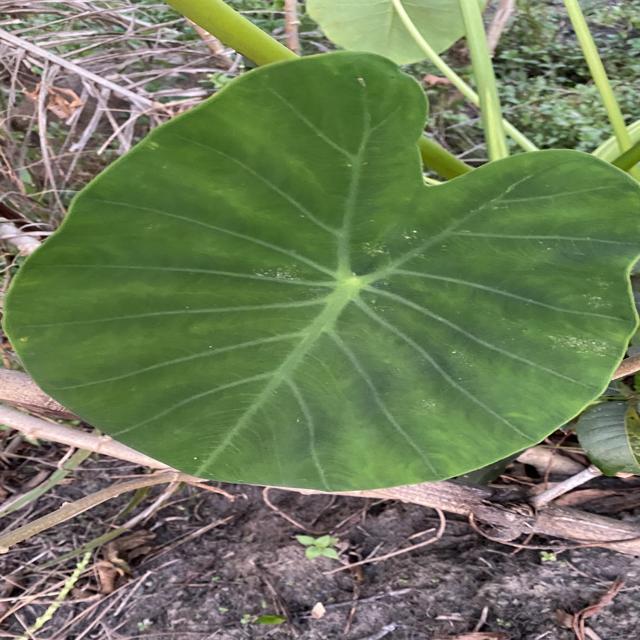
Label: Healthy